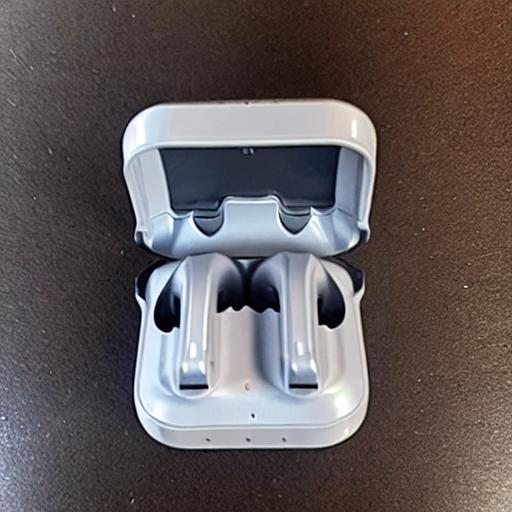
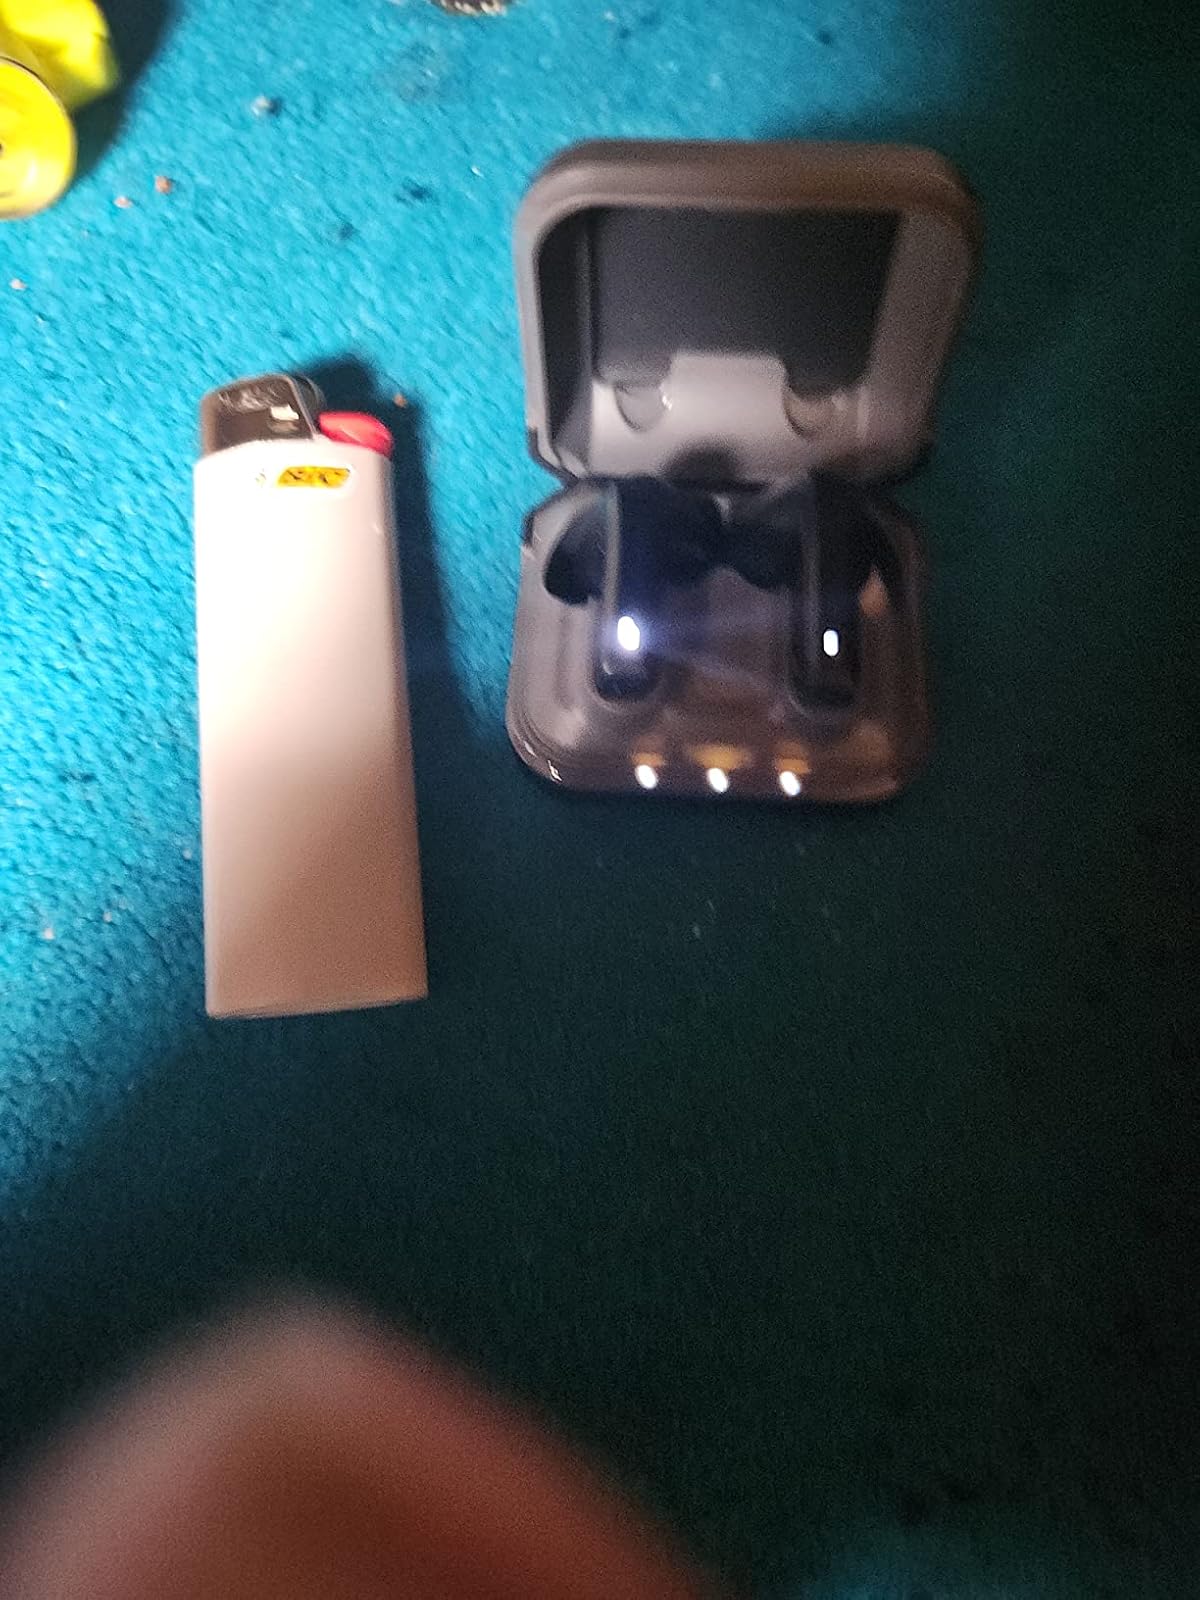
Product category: earbuds
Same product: no